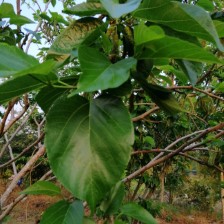
Variety: TaiwanMeacho